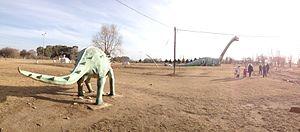
La province de La Pampa est une province du centre de l'Argentine. Elle est bordée à l'ouest par la province de Mendoza, au sud par le Río Colorado qui la sépare de la province de Río Negro, à l'est par celle de Buenos Aires et au nord par la province de San Luis et celle de Córdoba. Sa capitale est Santa Rosa.